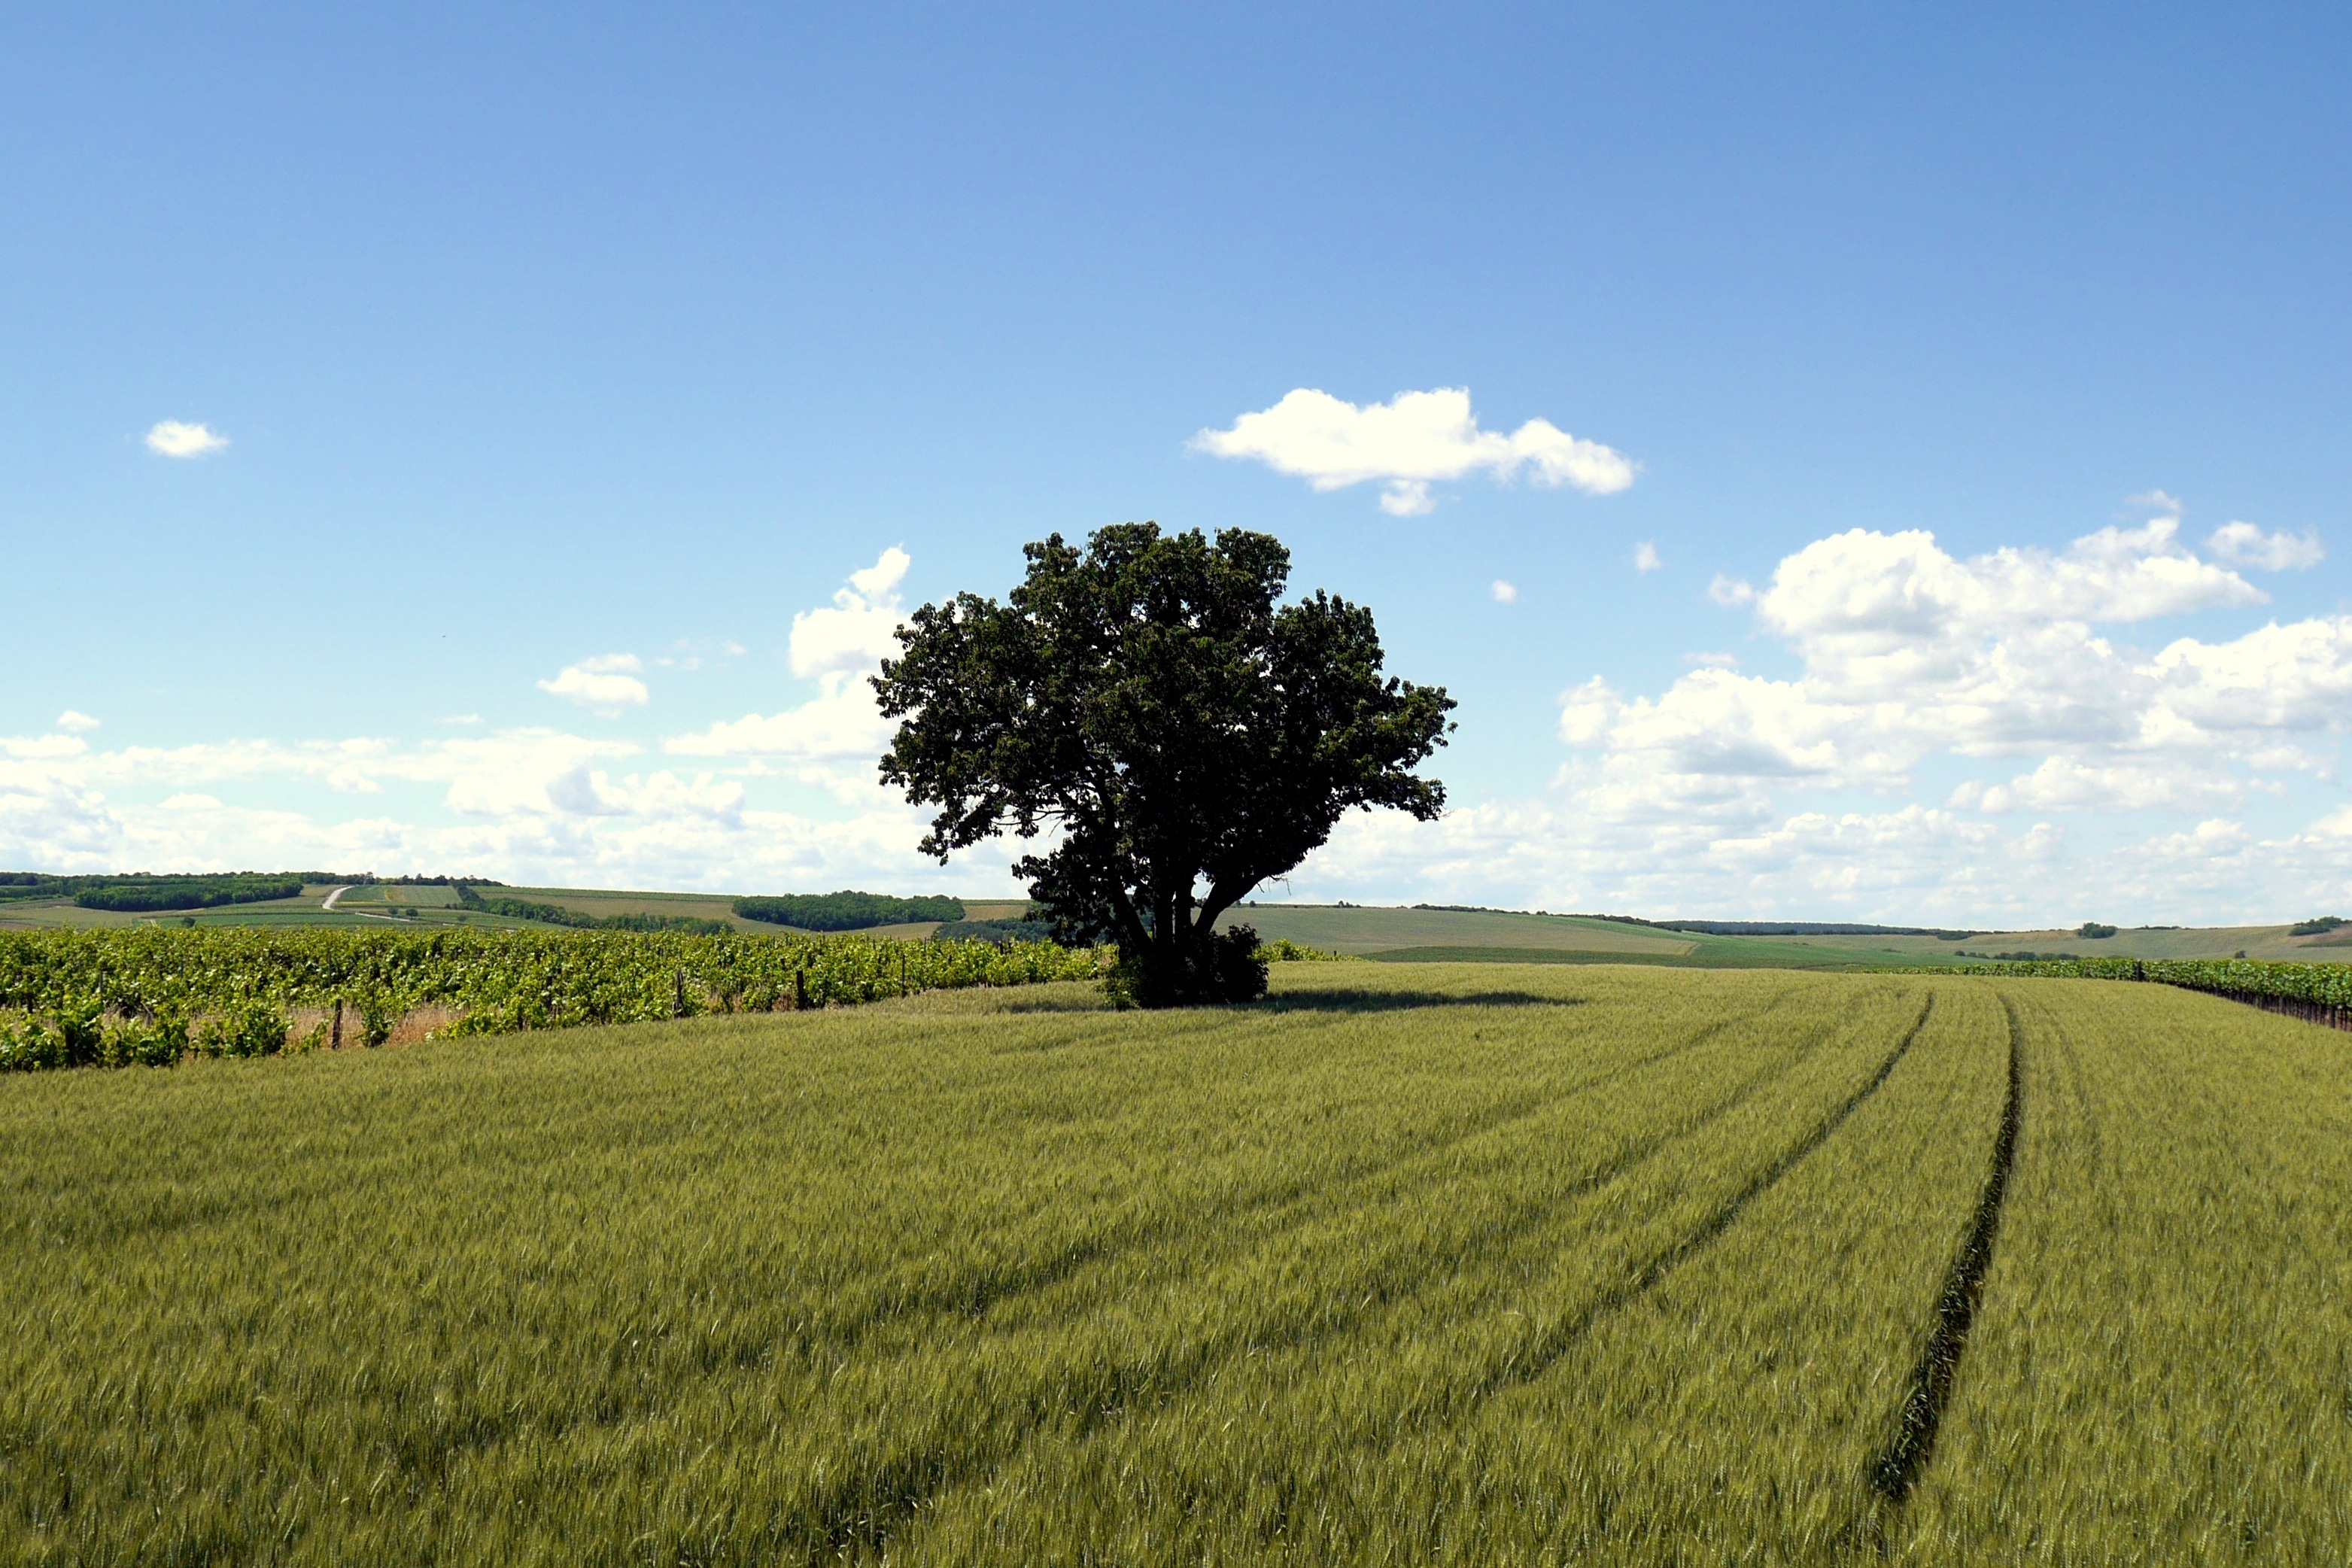
landscape, tree, grass, horizon, plant, sky, field, farm, meadow, prairie, hill, country, crop, pasture, soil, agriculture, plain, grassland, czech, ecosystem, rural area, the grain, grass family